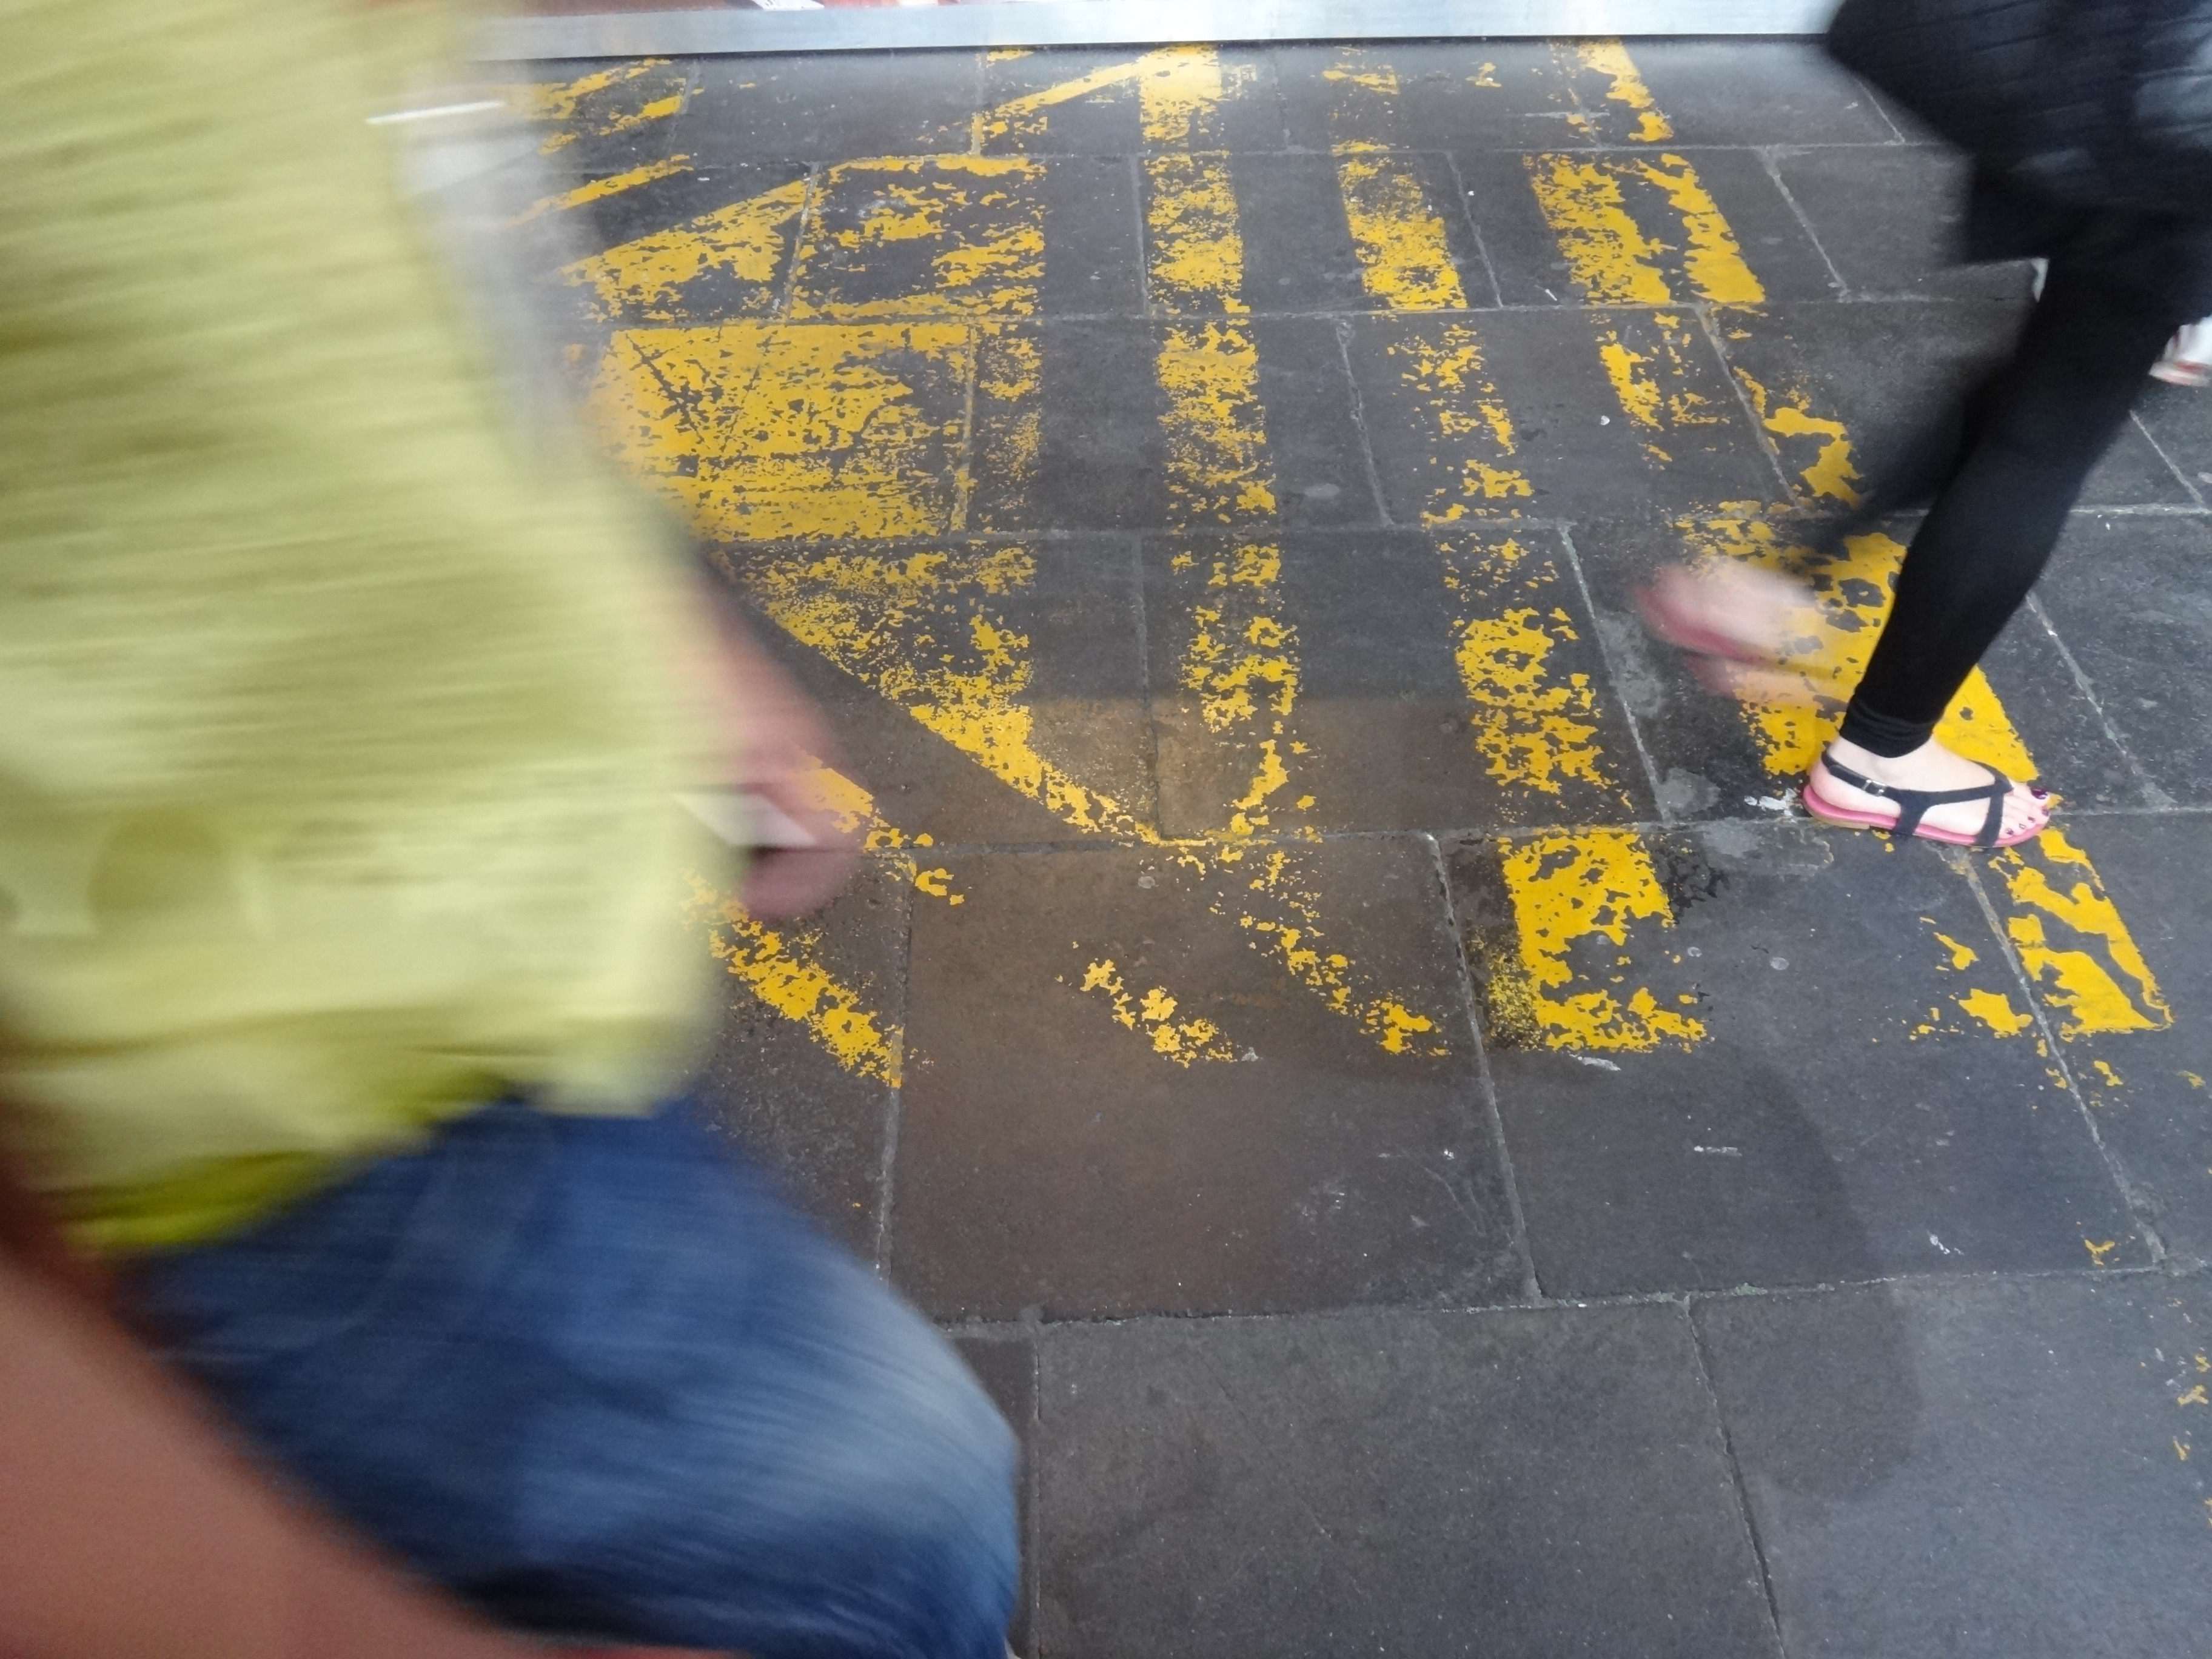
feet, run, city, color, contrast, blue, yellow, movement, art, legs, berlin, mark, fair, away, types